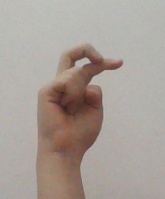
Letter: zay